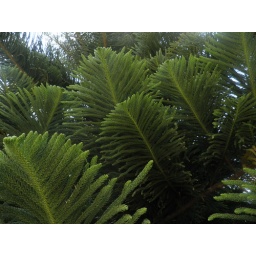
I took this photo below a type of pine tree making you feel like your in a forest